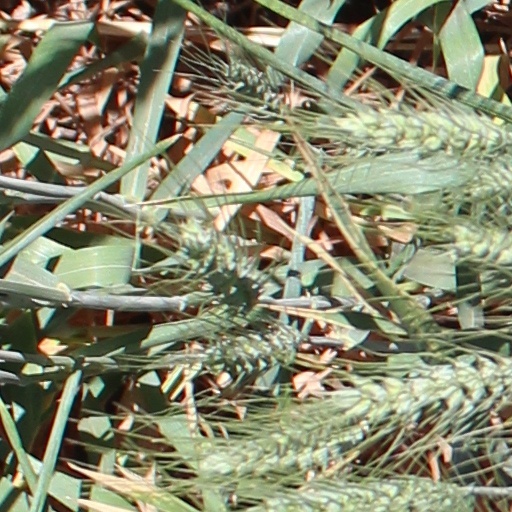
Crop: wheat